Market segmentation

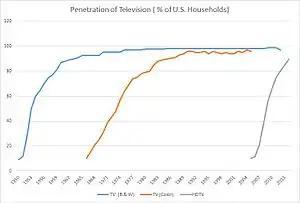
To estimate market size, a marketer might evaluate the adoption and growth rates of comparable technologies (historical analogy method).

The process of segmenting the market is deceptively simple. Marketers tend to use the so-called S-T-P process, that is Segmentation→ Targeting → Positioning, as a broad framework for simplifying the process. Segmentation comprises identifying the market to be segmented; identification, selection, and application of bases to be used in that segmentation; and development of profiles. Targeting comprises an evaluation of each segment's attractiveness and selection of the segments to be targeted. Positioning comprises the identification of optimal positions and the development of the marketing program.